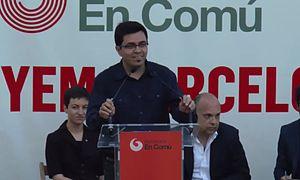
Barcelone en commun, initialement Gagnons Barcelone, est un parti politique espagnol de gauche radicale et écologiste, constitué en vue des élections municipales de 2015 à Barcelone, qu'il a remportées. Après quatre ans de gouvernement conjoint avec d'autre formations de gauche, le parti se représente aux élections municipales de 2019, à l'issue desquelles il arrive deuxième et perd un siège.